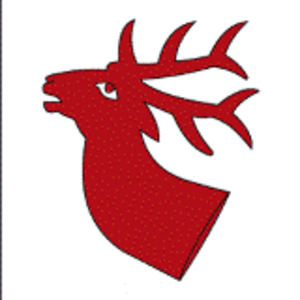
Andwil est une commune suisse du canton de Saint-Gall, située dans la circonscription électorale de Saint-Gall.